Abdication of Wilhelm II

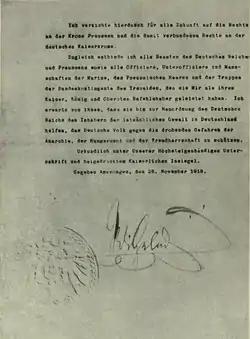
abdication statement

Wilhelm first learned that Germany could not win World War I militarily on 10 August 1918, two days after the Allies broke through the German lines at the Battle of Amiens. He took the news calmly, especially since First Quartermaster General Erich Ludendorff assured him on 14 August that he would be able to break the enemy's will to fight through a determined defensive. The Emperor spent the next few weeks at Wilhelmshöhe Palace near Kassel and returned to Army Headquarters at Spa, Belgium on 10 September, where he was not told the truth about the rapidly deteriorating military and domestic political situations. Admiral Georg Alexander von Müller noted, "The dishonesty at Headquarters has reached a degree that can no longer be surpassed. Everywhere you look egoism, self-deception and deception of one's colleagues."